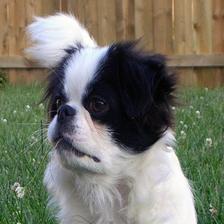
Species: dog
Breed: japanese chin